Line 3 (Athens Metro)

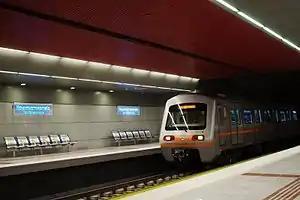
A Line 3 train approaching the northbound platform of the Nomismatokopio station

On 1 March 2012 a contract was signed between Attiko Metro S.A. and a joint venture for the construction of the extension of Line 3 from Haidari (Agia Marina) to Piraeus, long with six stations. The extension to Nikaia in 2020 brought the Korydallos and Nikaia municipalities into the network's catchment area, serve approximately 132,000 passengers on a daily basis and upon completion in 2022, connects to the port of Piraeus, the largest passenger port of Europe with the Athens International Airport in just 1 hour.